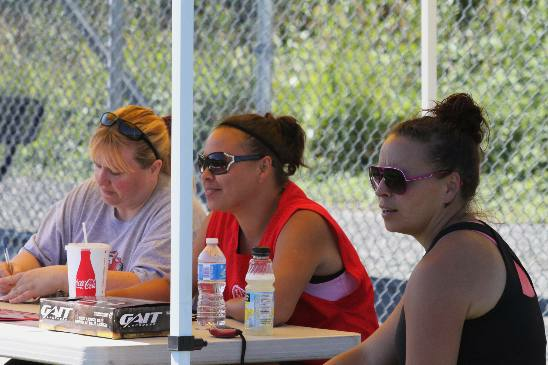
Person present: Yes